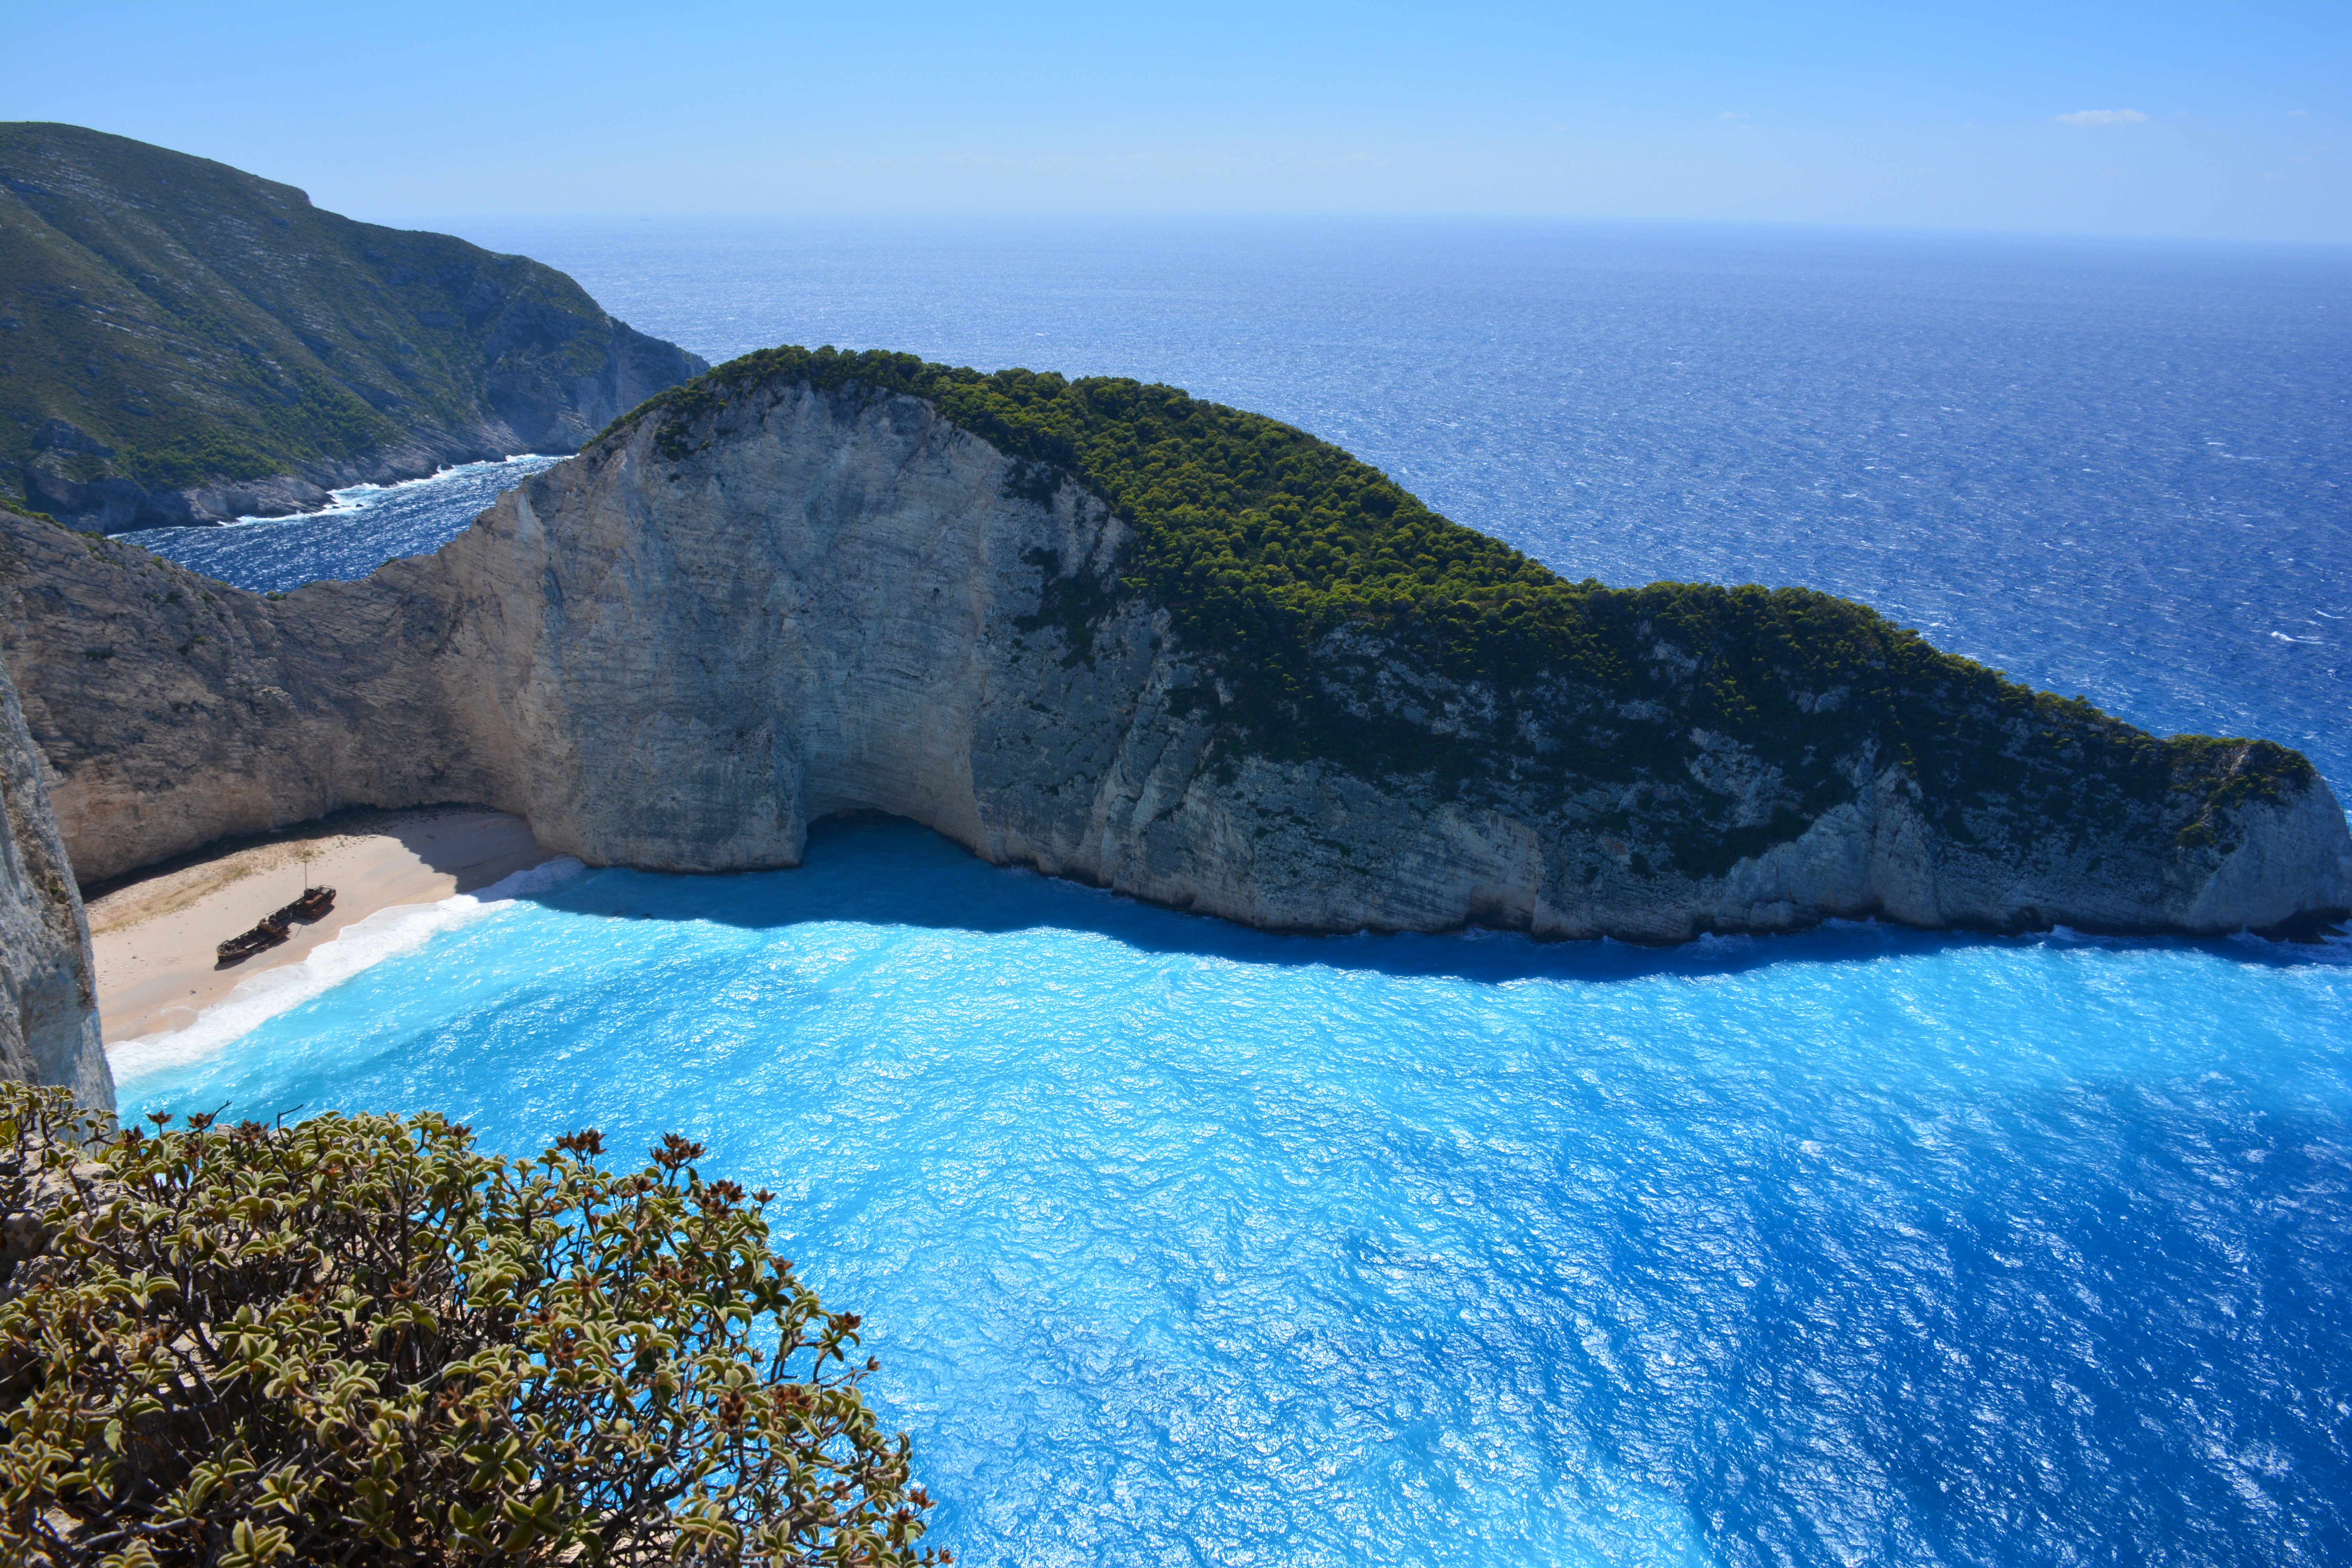
beach, landscape, sea, coast, water, nature, rock, ocean, horizon, mountain, coastline, cliff, daytime, idyllic, cove, scenic, tropical, seascape, bay, island, seashore, terrain, leaves, beautiful, archipelago, cape, islet, blue water, landform, geographical feature